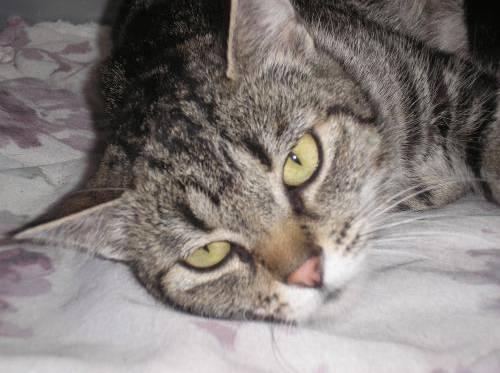
cat